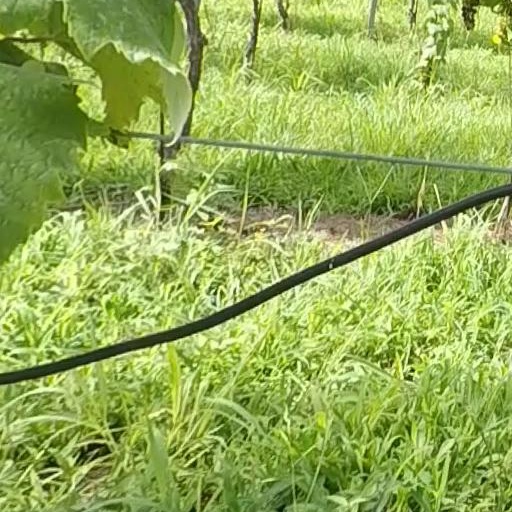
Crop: grape